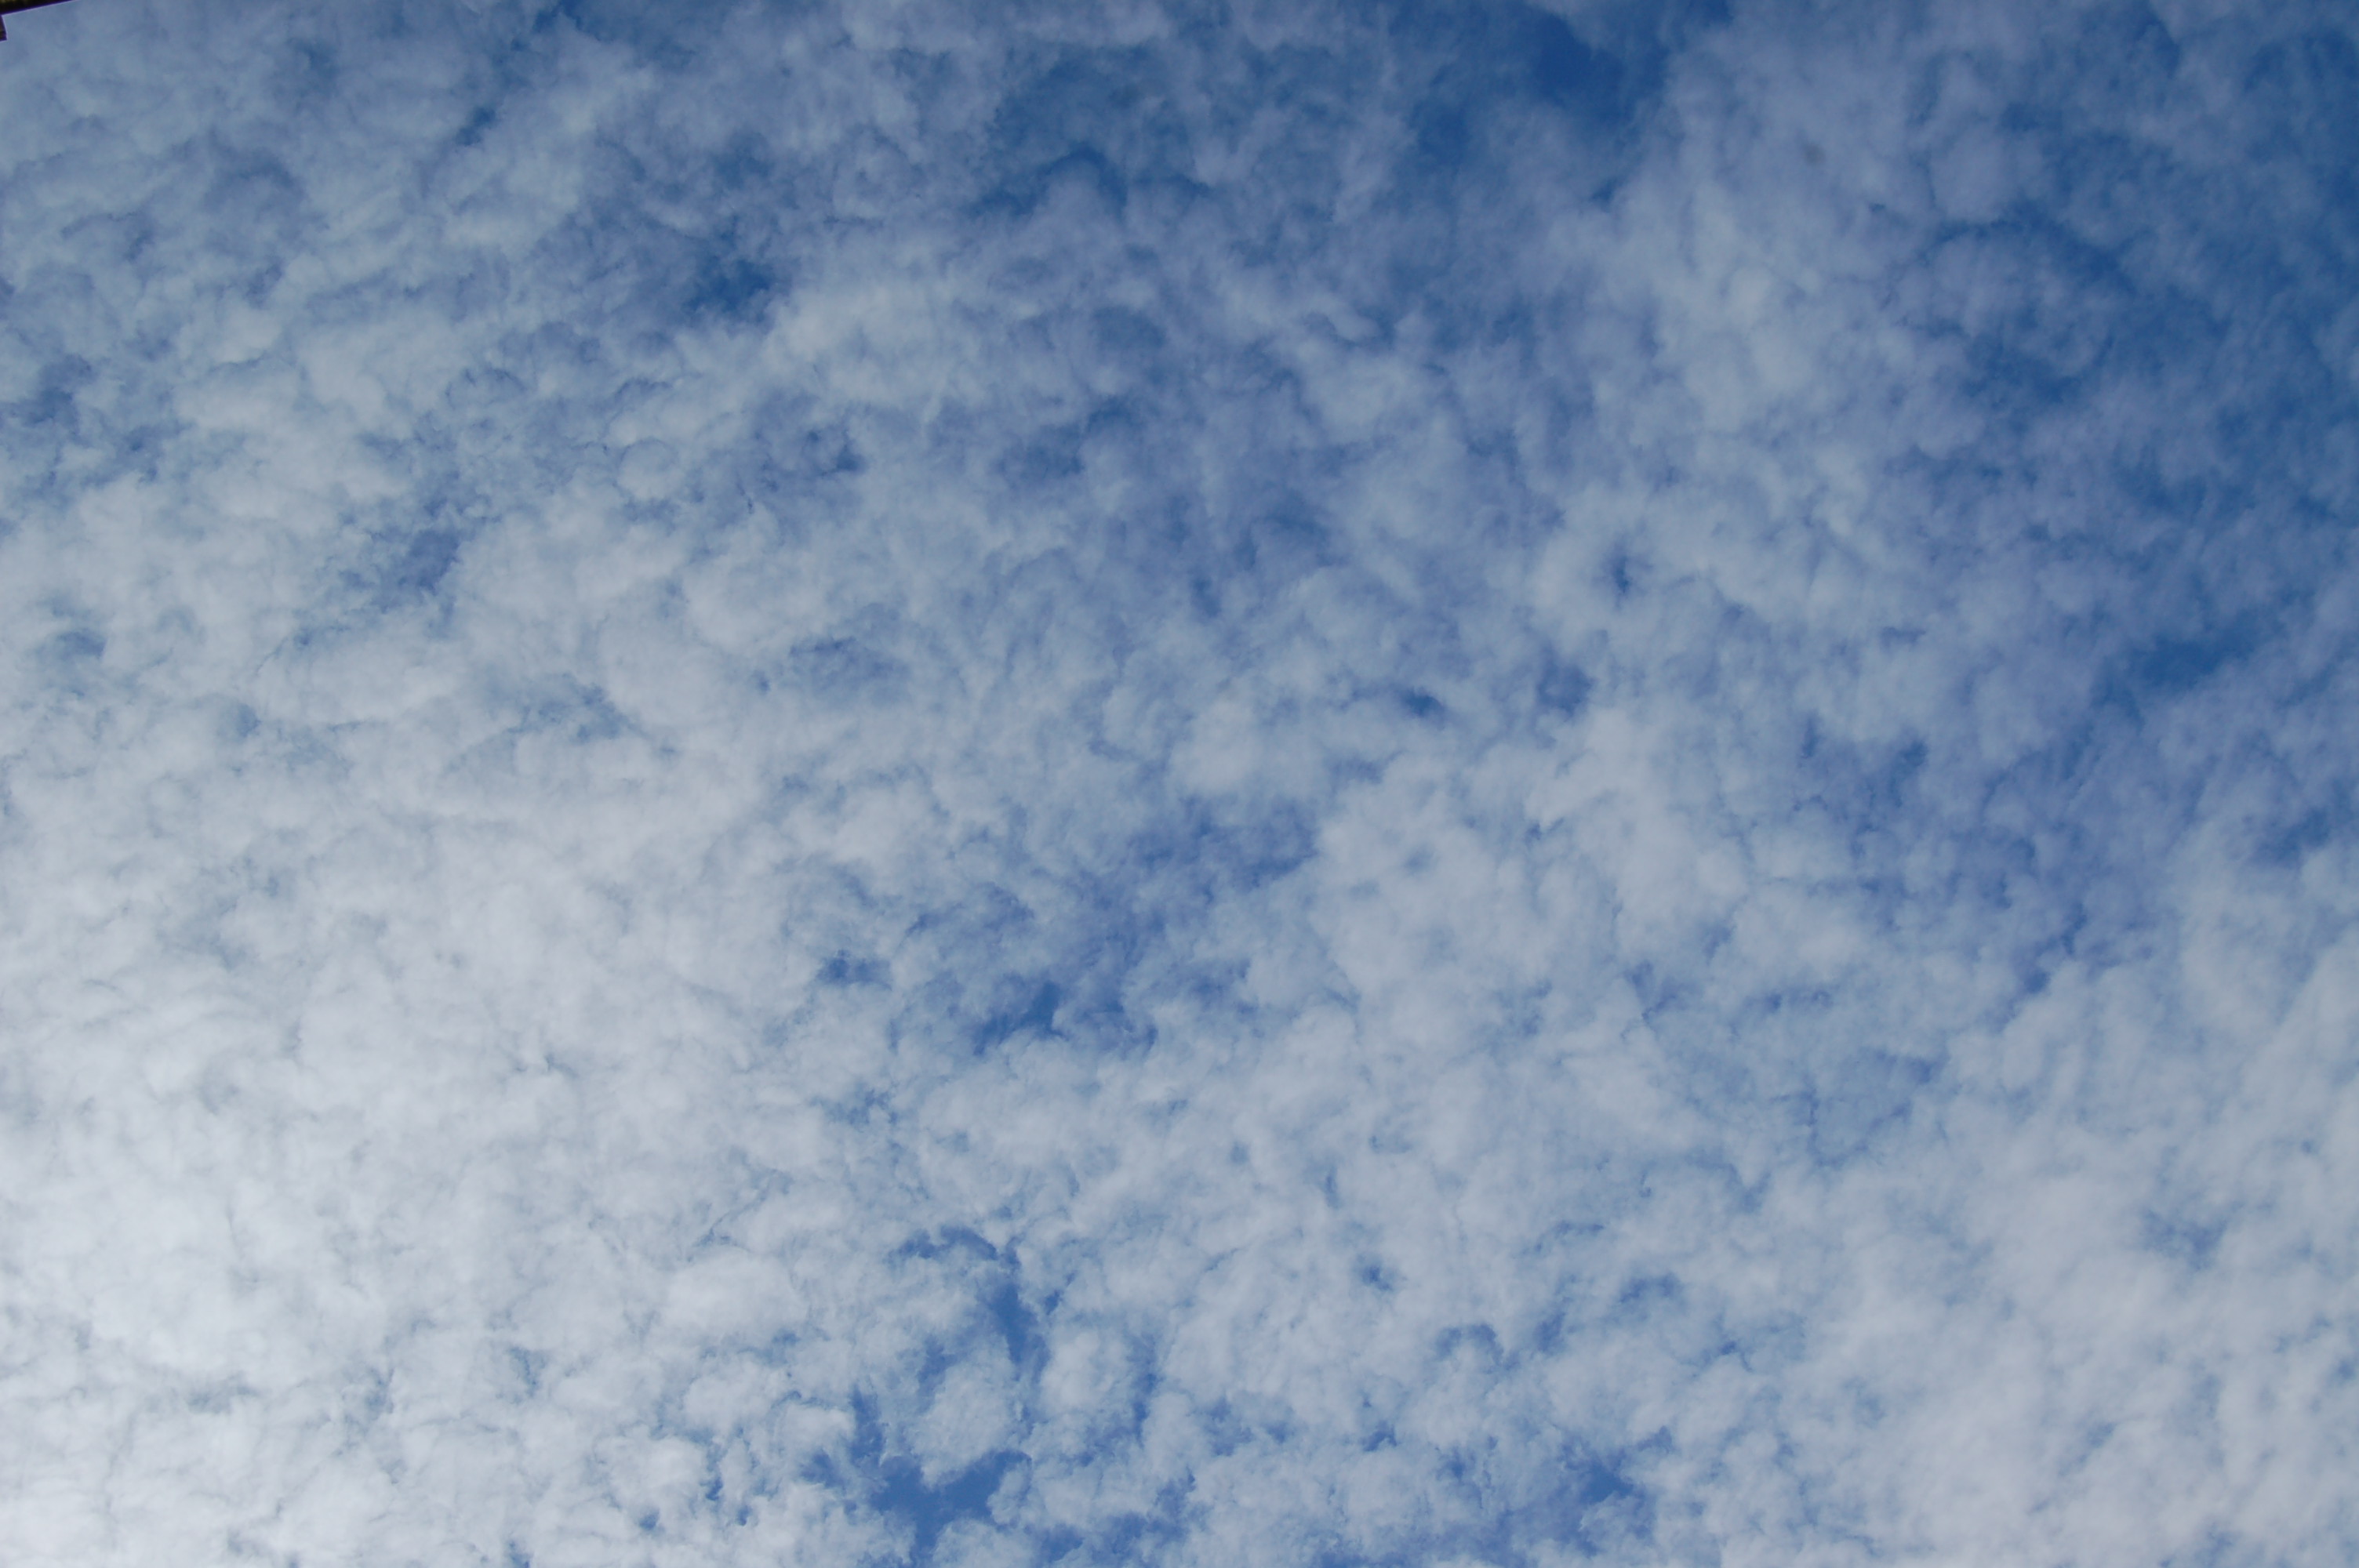
sky, clouds, blue, white, above, reach, cloud, cumulus, electric blue, pattern, Tints and shades, meteorological phenomenon, science